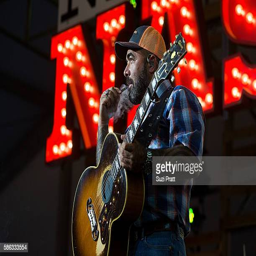
hard rock artist performs at the second weekend of festival in politician